Samuel A. Countee

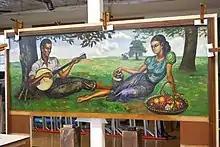
Samuel Countee mural during restoration process. The mural was reinstalled as Fort Leonard Wood's Countee Hall in 2017

From 1933 to 1935, Countee exhibited his art in a number of shows. In 1933, his piece, "Little Brown Boy," was exhibited by the William E. Harmon Foundation"." He also exhibited at Howard University, Atlanta University, Smith College, Institute of Modern Art in Boston, and the 1936 Texas Centennial's Hall of Negro Life.